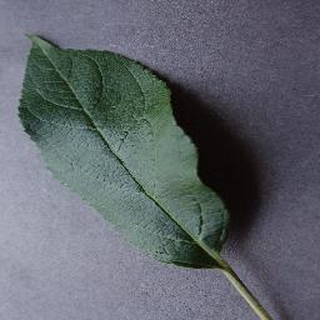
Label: healthy_apple